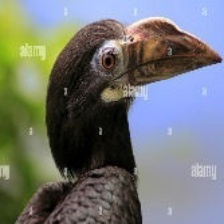
Species: VISAYAN HORNBILL
Scientific name: PENELOPIDES PANINI
ImageNet parent category: hornbill